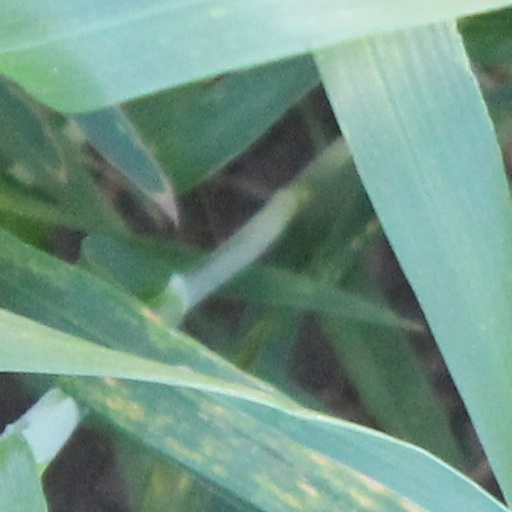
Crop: wheat